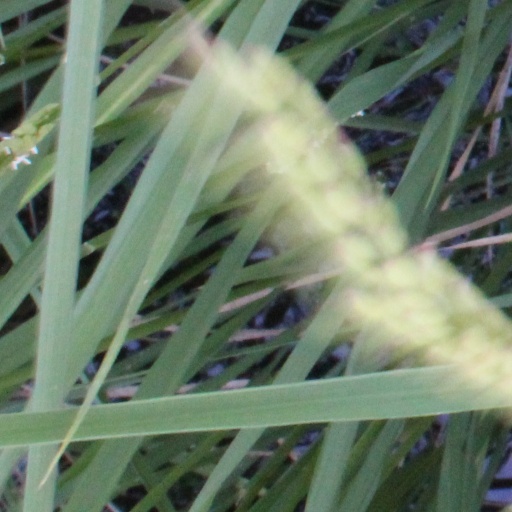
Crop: rice